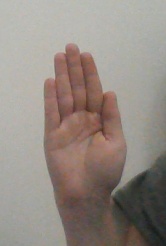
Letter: seen